Prasat Phanom Wan

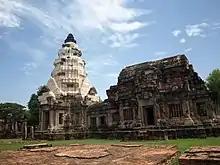

Prasat Phanom Wan, also locally known as Wat Phanom Wan is an unfinished ancient Khmer Hindu temple in the area of Mueang Nakhon Ratchasima District, Nakhon Ratchasima Province. It was first constructed as a Hindu temple and later adapted into a Buddhist temple, regarded as the fifth largest Khmer Hindu temple in Thailand.